Star Healer

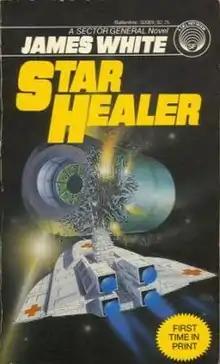
First edition, published by Del Rey Books. Cover art by Rick Sternbach.

Star Healer is a 1985 science fiction book by author James White, part of the Sector General series.